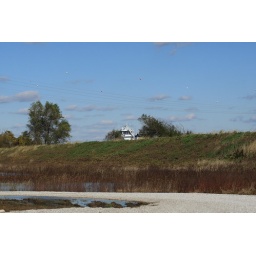
City of Greenville riding high in the high water of the Mississippi. The river level is above the parking lot in the foreground.